National and regional identity in Spain

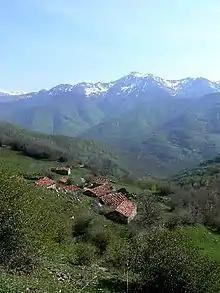
The Cordillera Cantabrica divides Cantabria from Castile.

Up to the 20th century the Basque country supported a "stable traditional rural society" with small farms kept as a single unit within families, often living on the land rather than in agrarian villages as in other parts of Spain. The Basques also engaged in fishing, marine trade, and finally industrial development based on iron deposits (late 19th century). The region followed Catalonia in becoming one of the leading industrial areas of Spain.